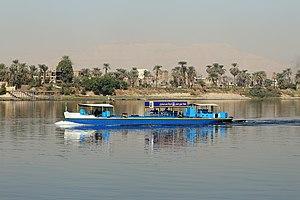
Louxor (Égypte)